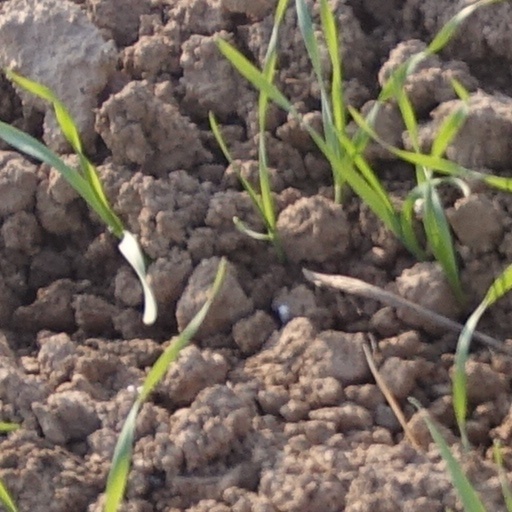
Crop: wheat